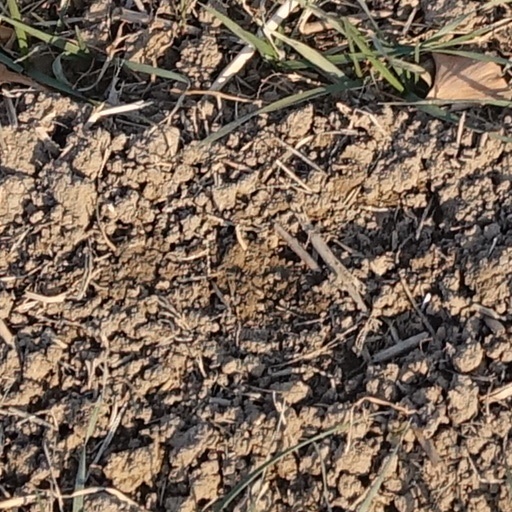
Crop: wheat